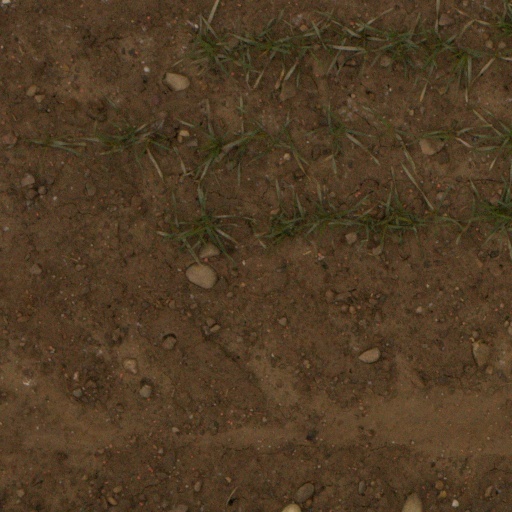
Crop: wheat